Tmcft

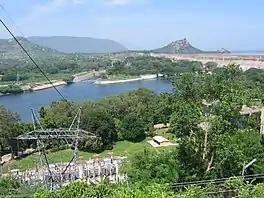
The Mettur Dam has a capacity of 93.4 Tmcft

Tmcft, (Tmc ft), (TMC), (tmc) is the abbreviation of thousand million cubic feet (1,000,000,000 = 10 = 1 billion), commonly used in India in reference to volume of water in a reservoir or river flow.